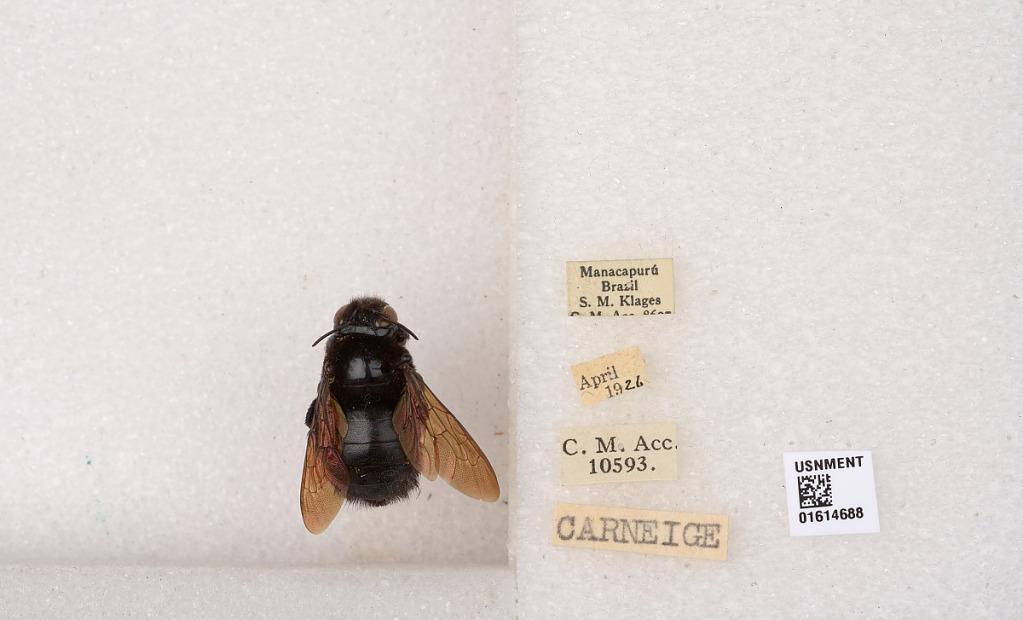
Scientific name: Xylocopa
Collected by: S. Klages
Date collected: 1926-4-1
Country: Brazil
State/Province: Amazonas
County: Manacapuru
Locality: Manacapuru